Richard Nunns

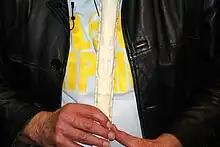
Richard Nunns playing a flute

For many years, Nunns performed with Hirini Melbourne (1949–2003), playing traditional Māori instruments. Together, they researched these instruments, which had not been played for over a century, as their use went out of tradition in the 1900s. For many of the instruments, which were still on display in museums, it wasn't even known what technique was used to play them. They are credited with reviving this part of Māori culture. After Melbourne's death, Nunns was regarded as the world's foremost authority on Māori instruments.